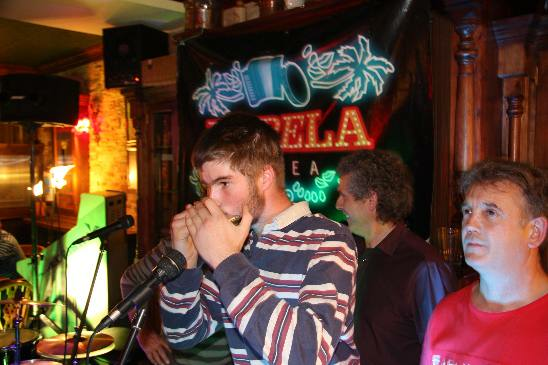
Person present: Yes